Nicholas Gioacchini

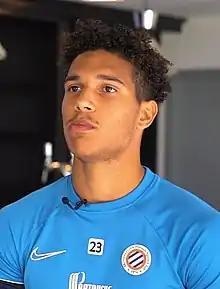
Gioacchini with Montpellier in 2021

Nicholas Selson Gioacchini (born July 25, 2000) is an American professional soccer player who plays as a forward or winger for Greek Super League club Asteras Tripolis.